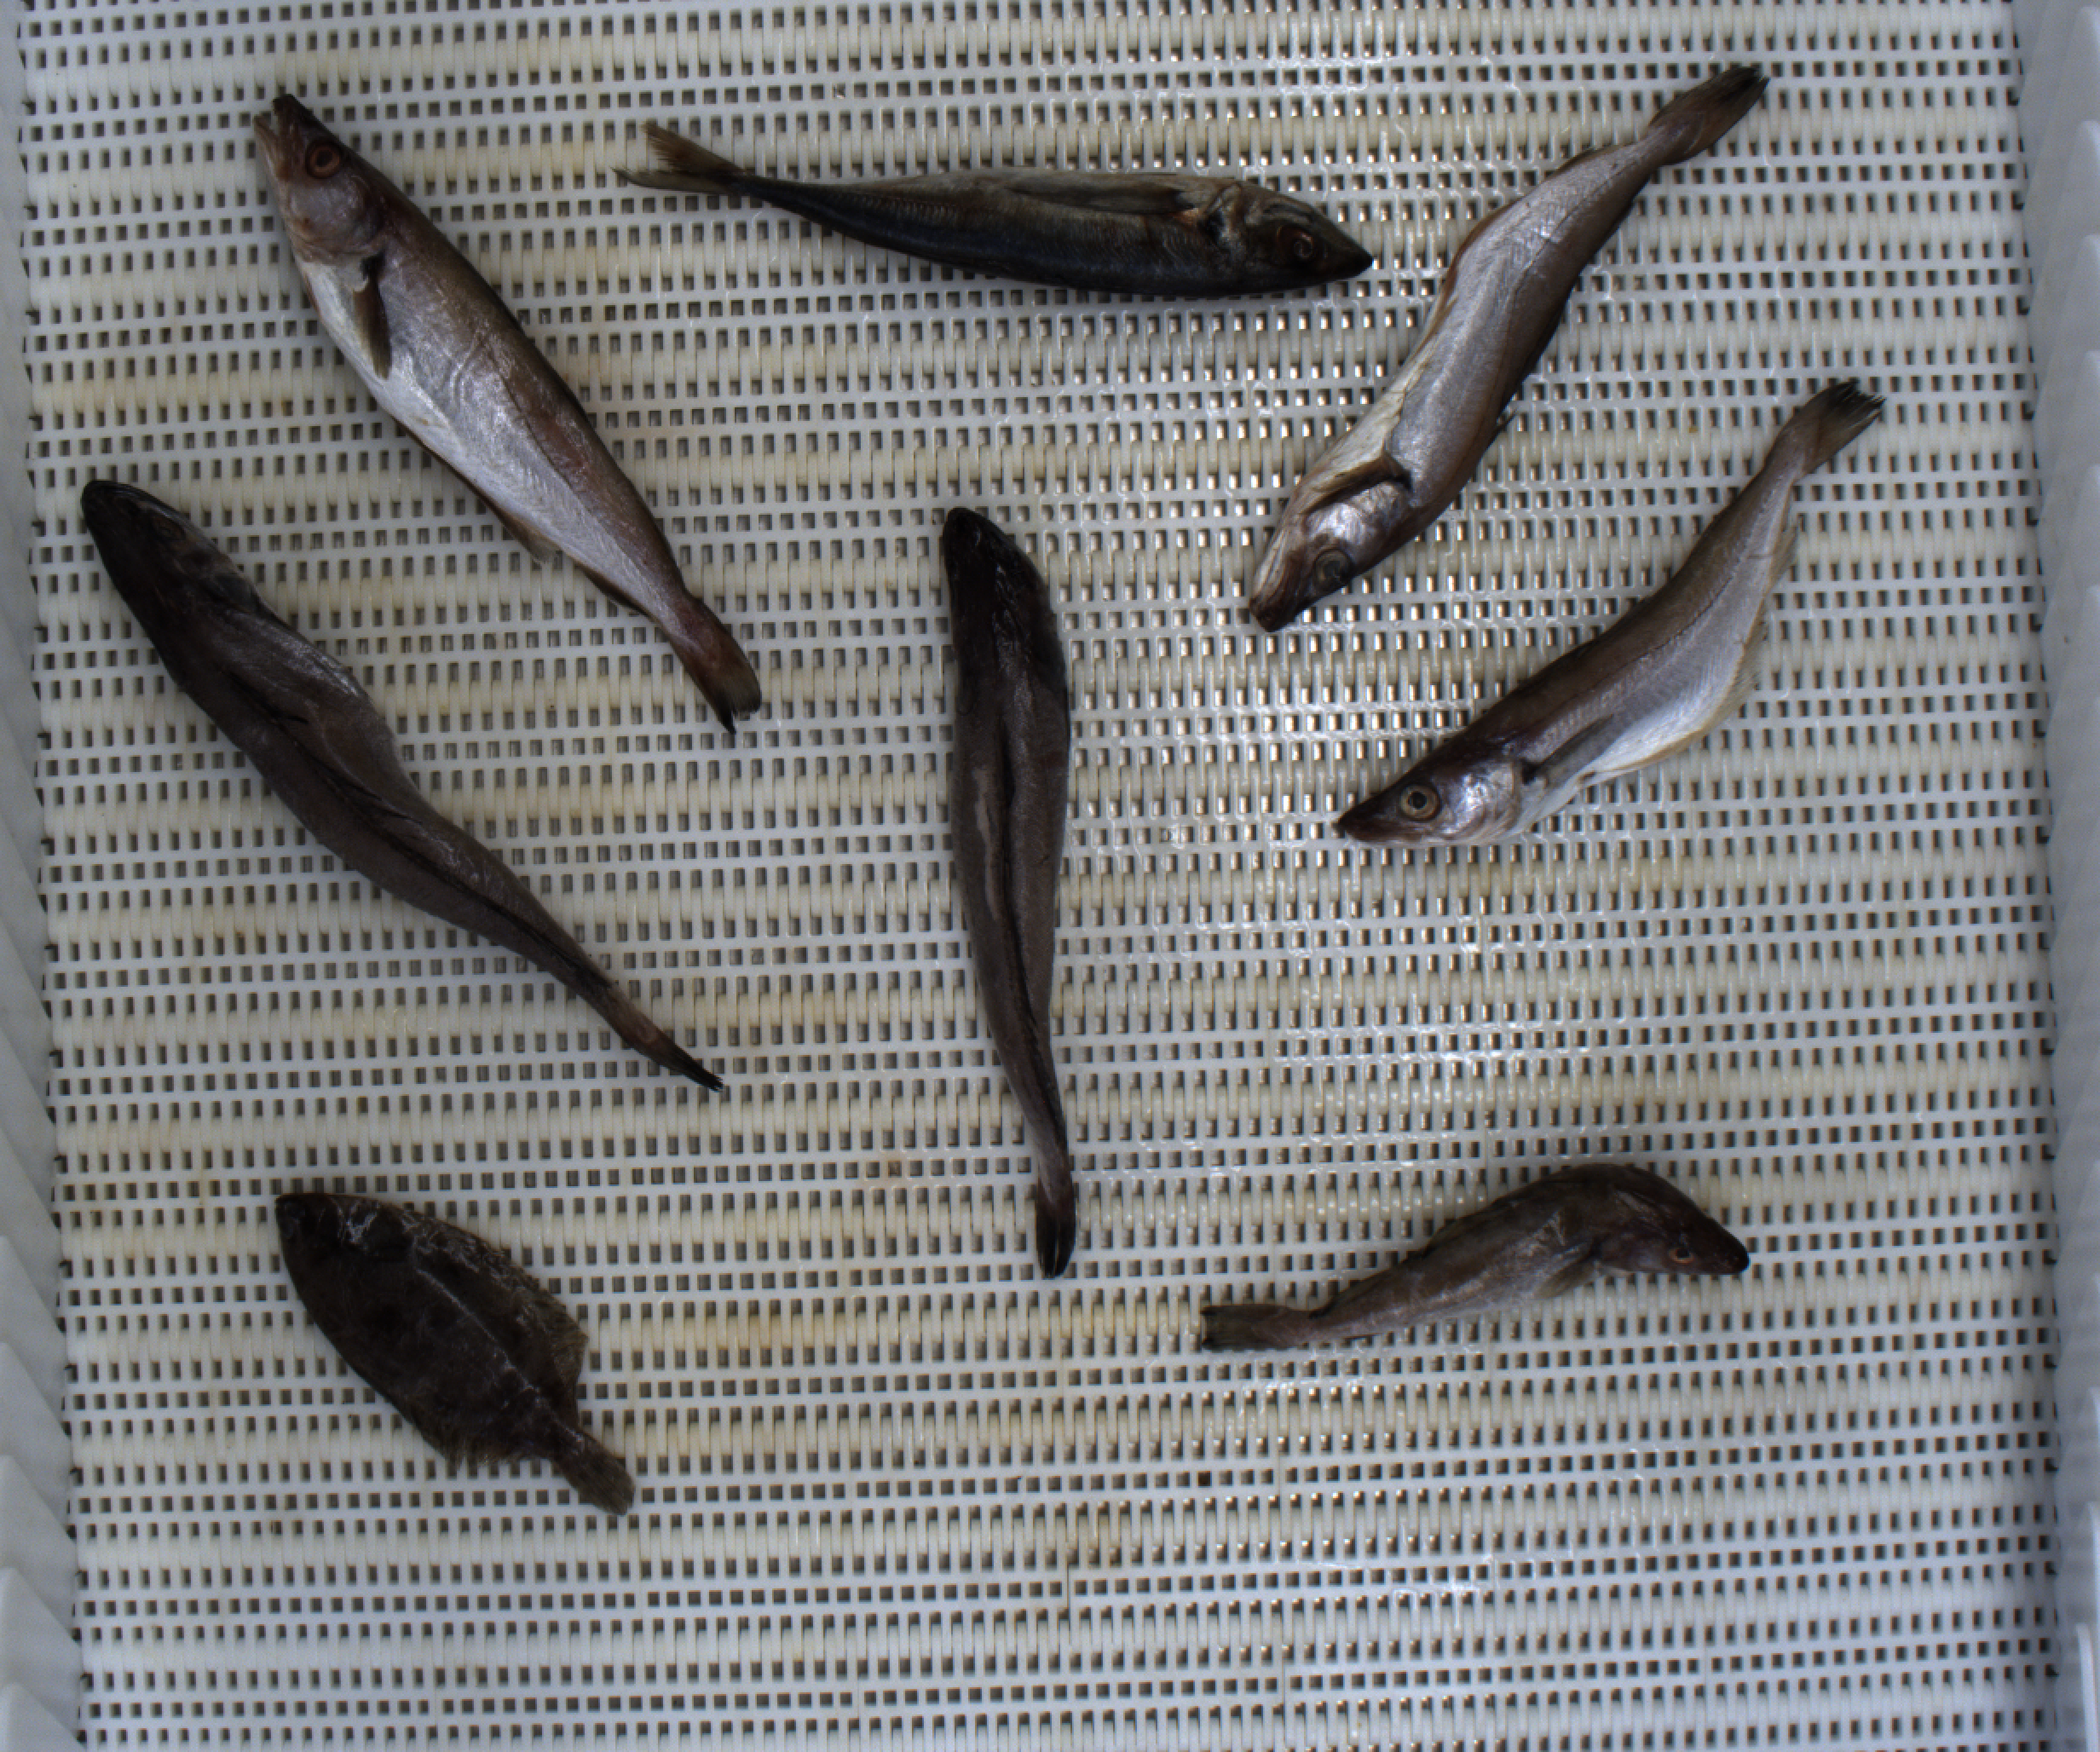
Total fish: 8
Cod: 1
Haddock: 0
Whiting: 3
Hake: 2
Horse mackerel: 1
Saithe: 0
Other: 1